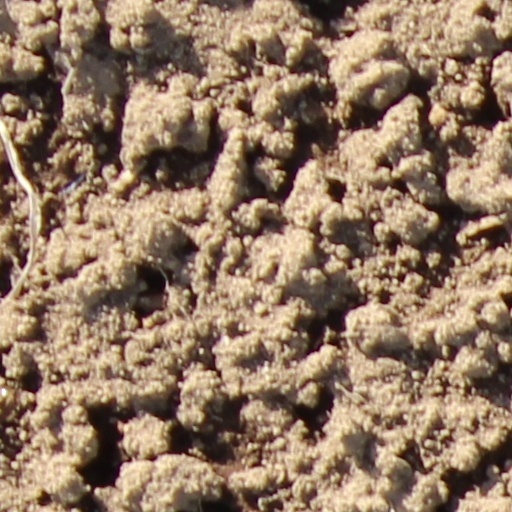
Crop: wheat